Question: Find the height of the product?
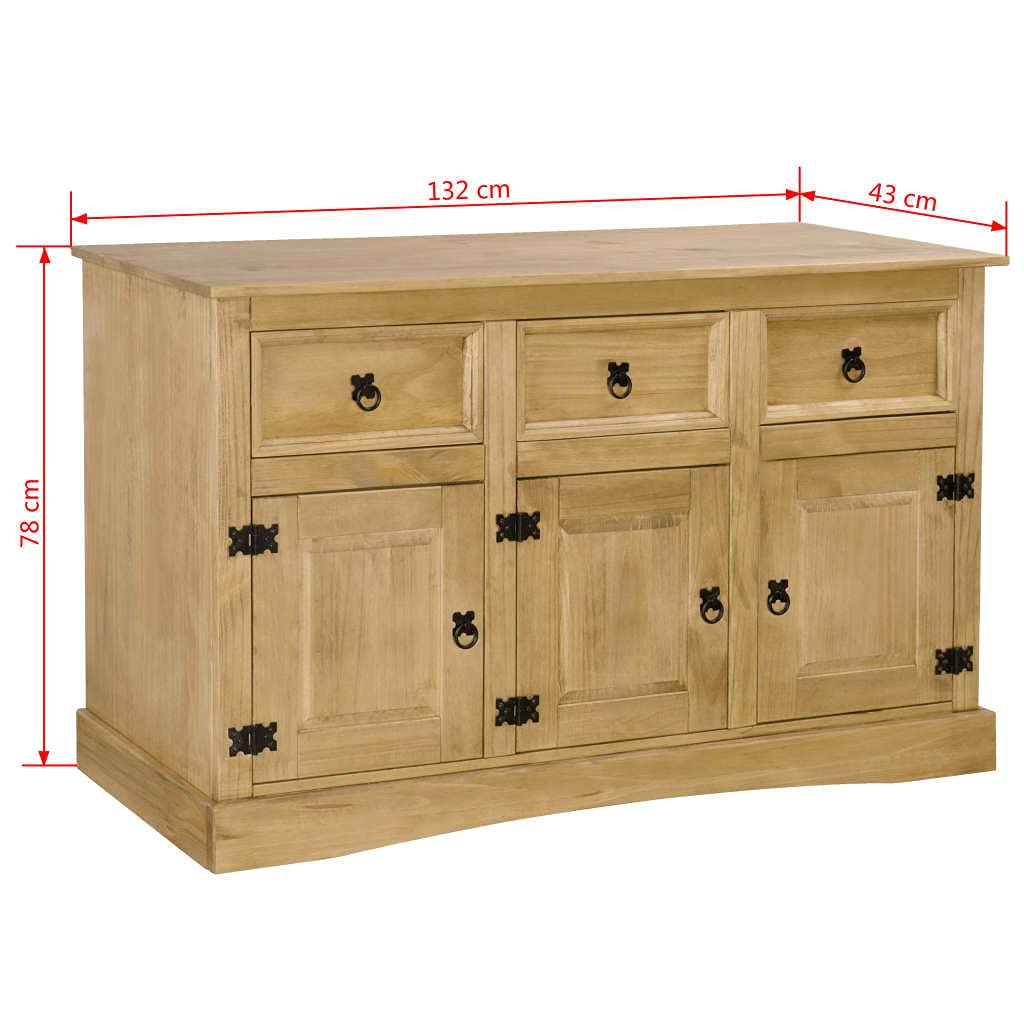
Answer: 78.0 centimetre